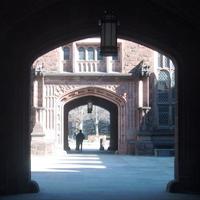
Weather: sun or clear